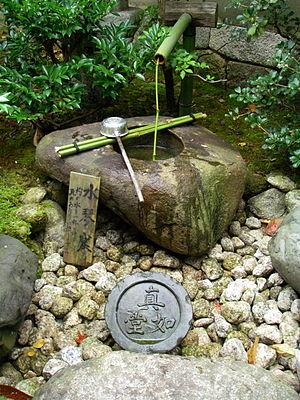
Un suikinkutsu, littéralement « caverne du koto d'eau », est un type d'ornement décoratif et musical du jardin japonais.